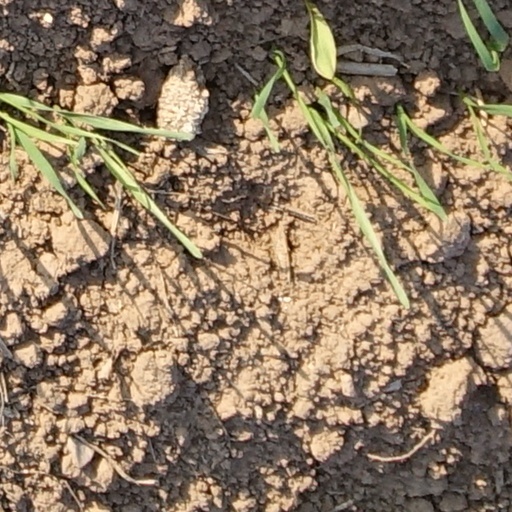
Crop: wheat